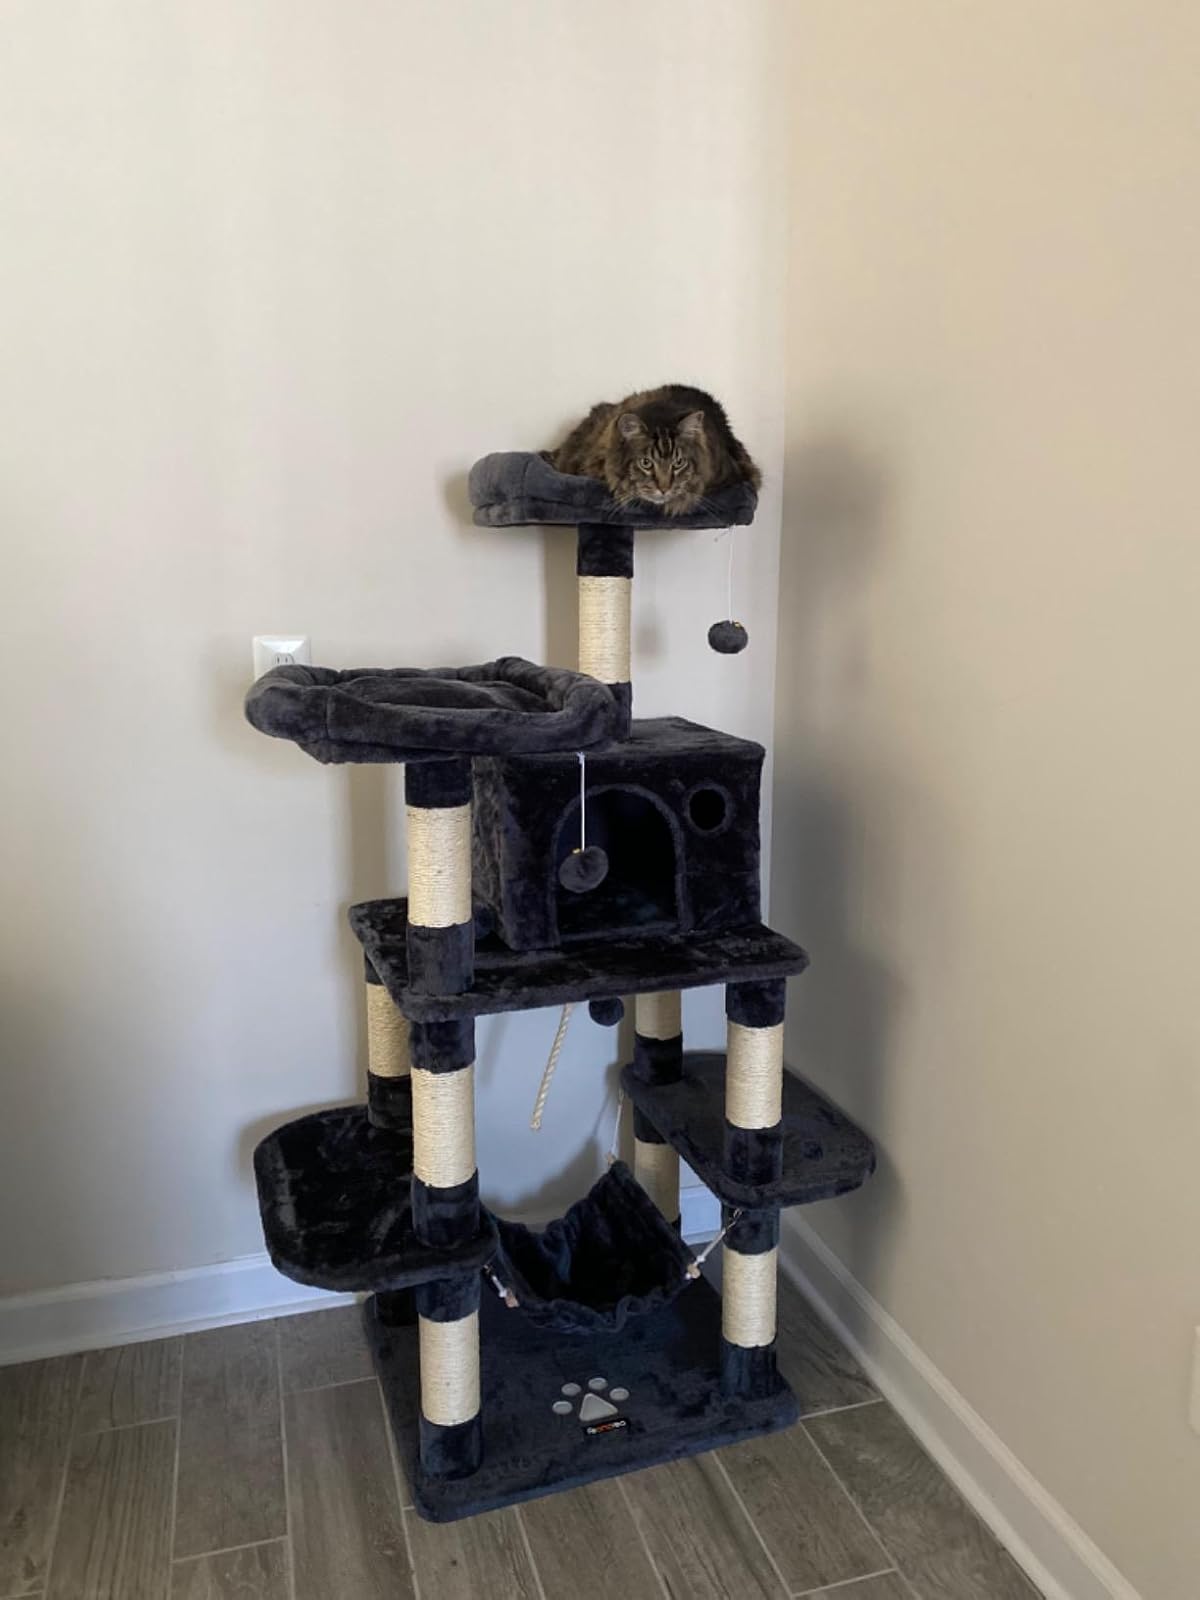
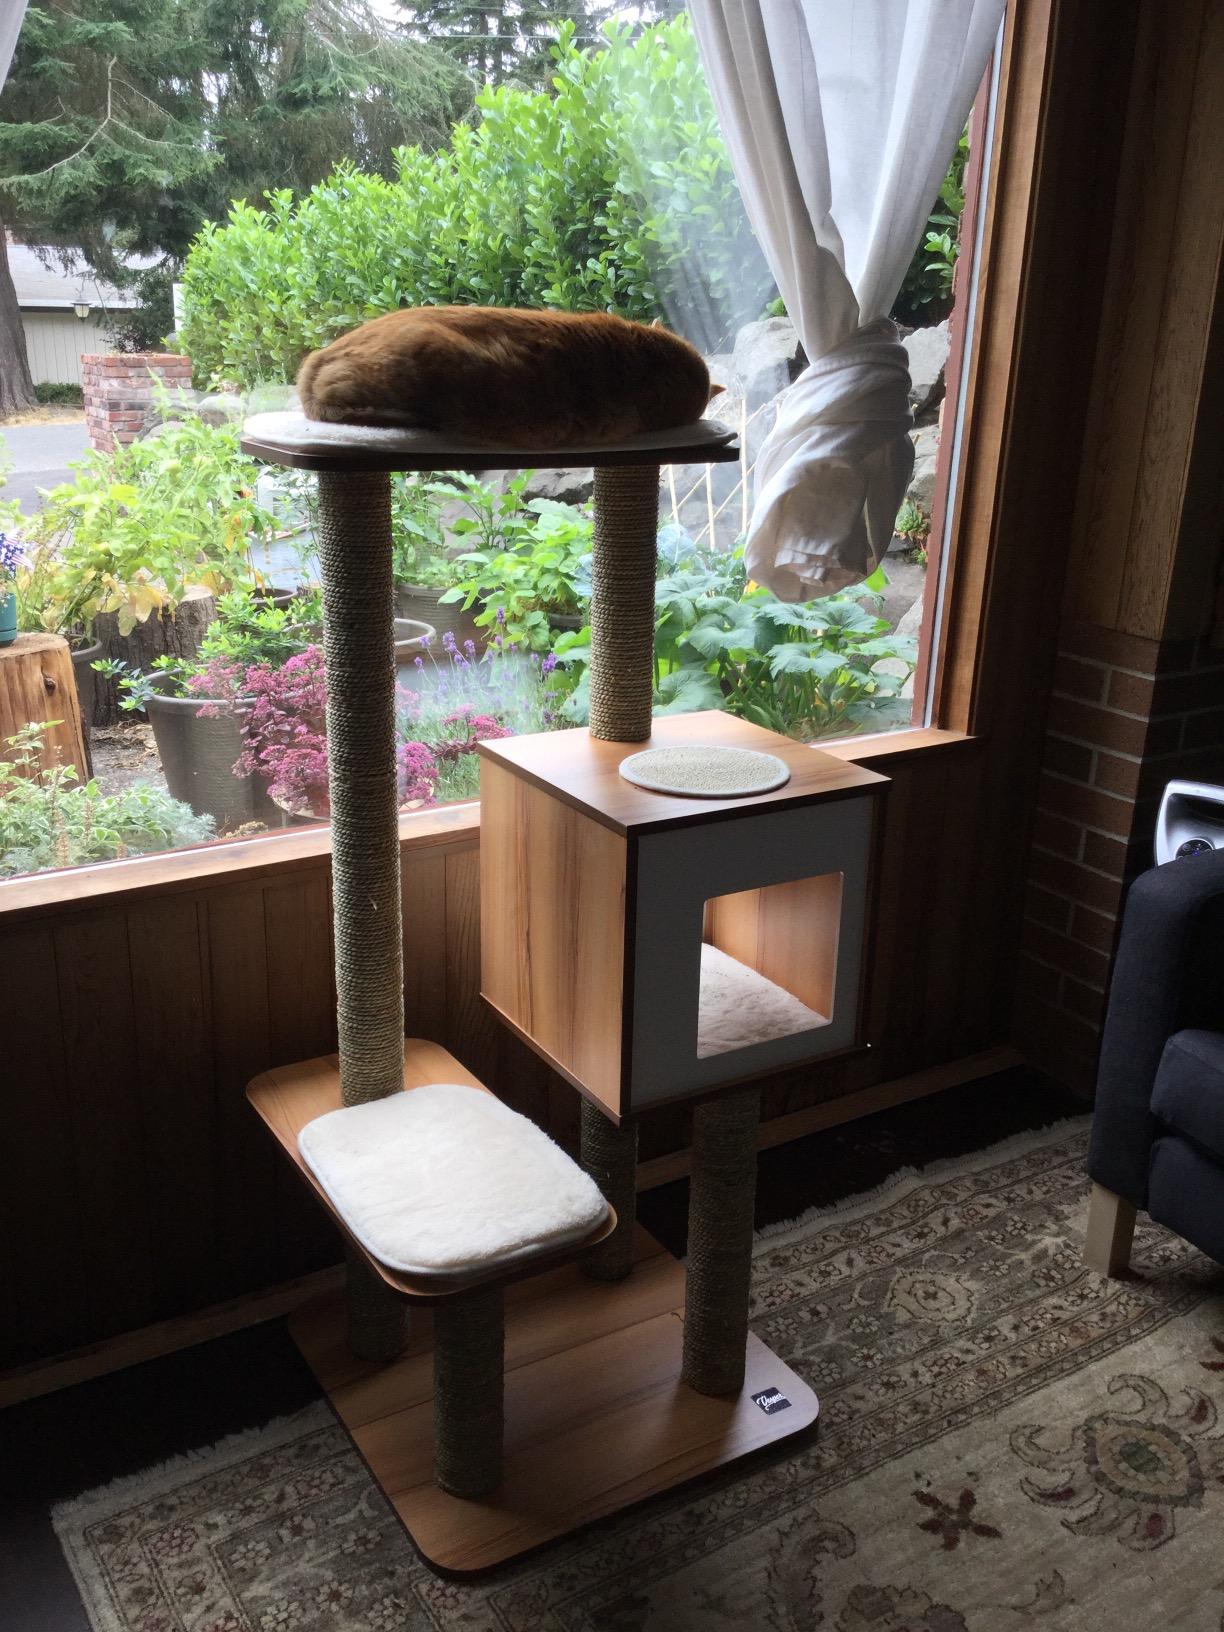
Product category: items_cat tree
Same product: no